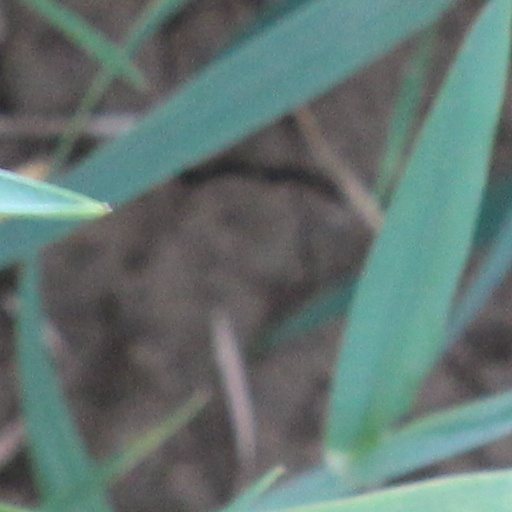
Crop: wheat